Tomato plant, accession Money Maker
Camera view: bottom (45 deg); turntable rotation: 240 degrees
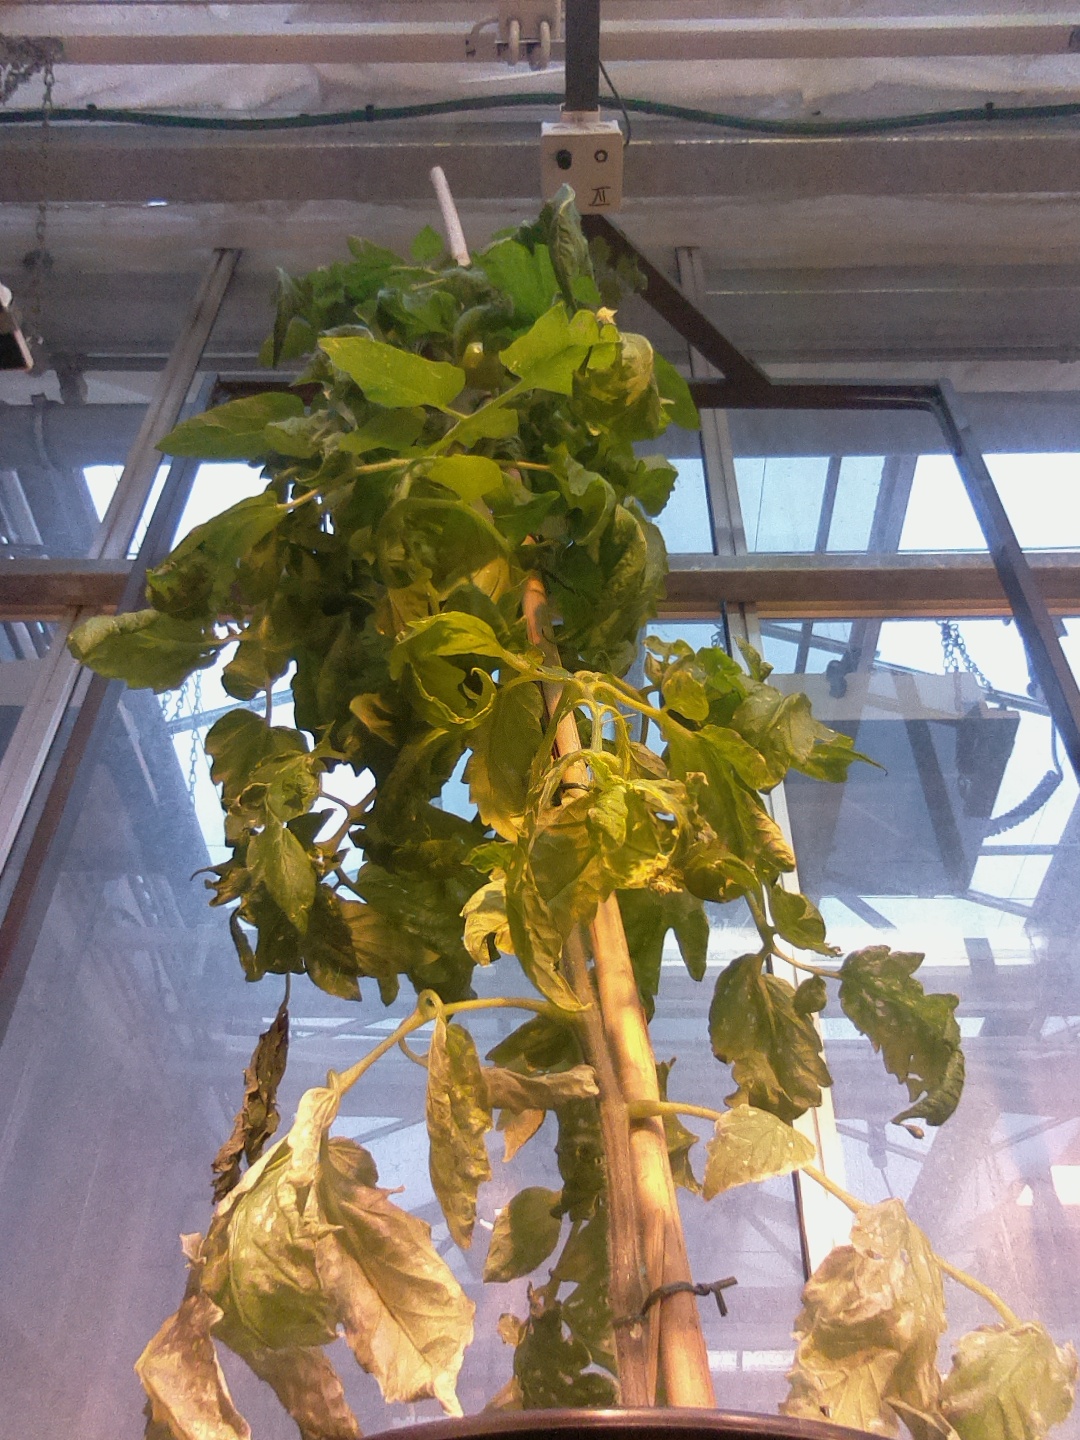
BBCH growth stage 67: Full flowering, 70%-80% of flowers open, more petals falling